Wonders under Water

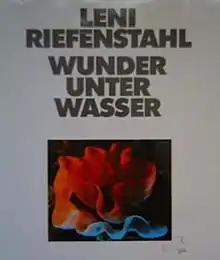

Wonders under Water is the English-language title of German film director Leni Riefenstahl's 1990 Wunder unter Wasser, an illustrations book of marine life.